Fifth Avenue Hotel

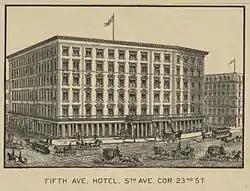
The Fifth Avenue Hotel, depicted on the Taylor Map of New York (1879)

The hotel was host to numerous notable guests, both foreign and domestic, and was, for a time, the most exclusive hotel in the city, and the center of social life for elite New Yorkers.